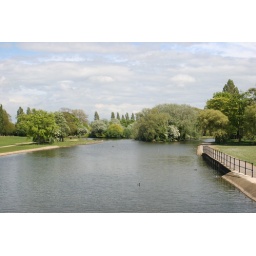
There is a bridge over the lake in East park here in Hull, and this is a view of the lake from the bridge